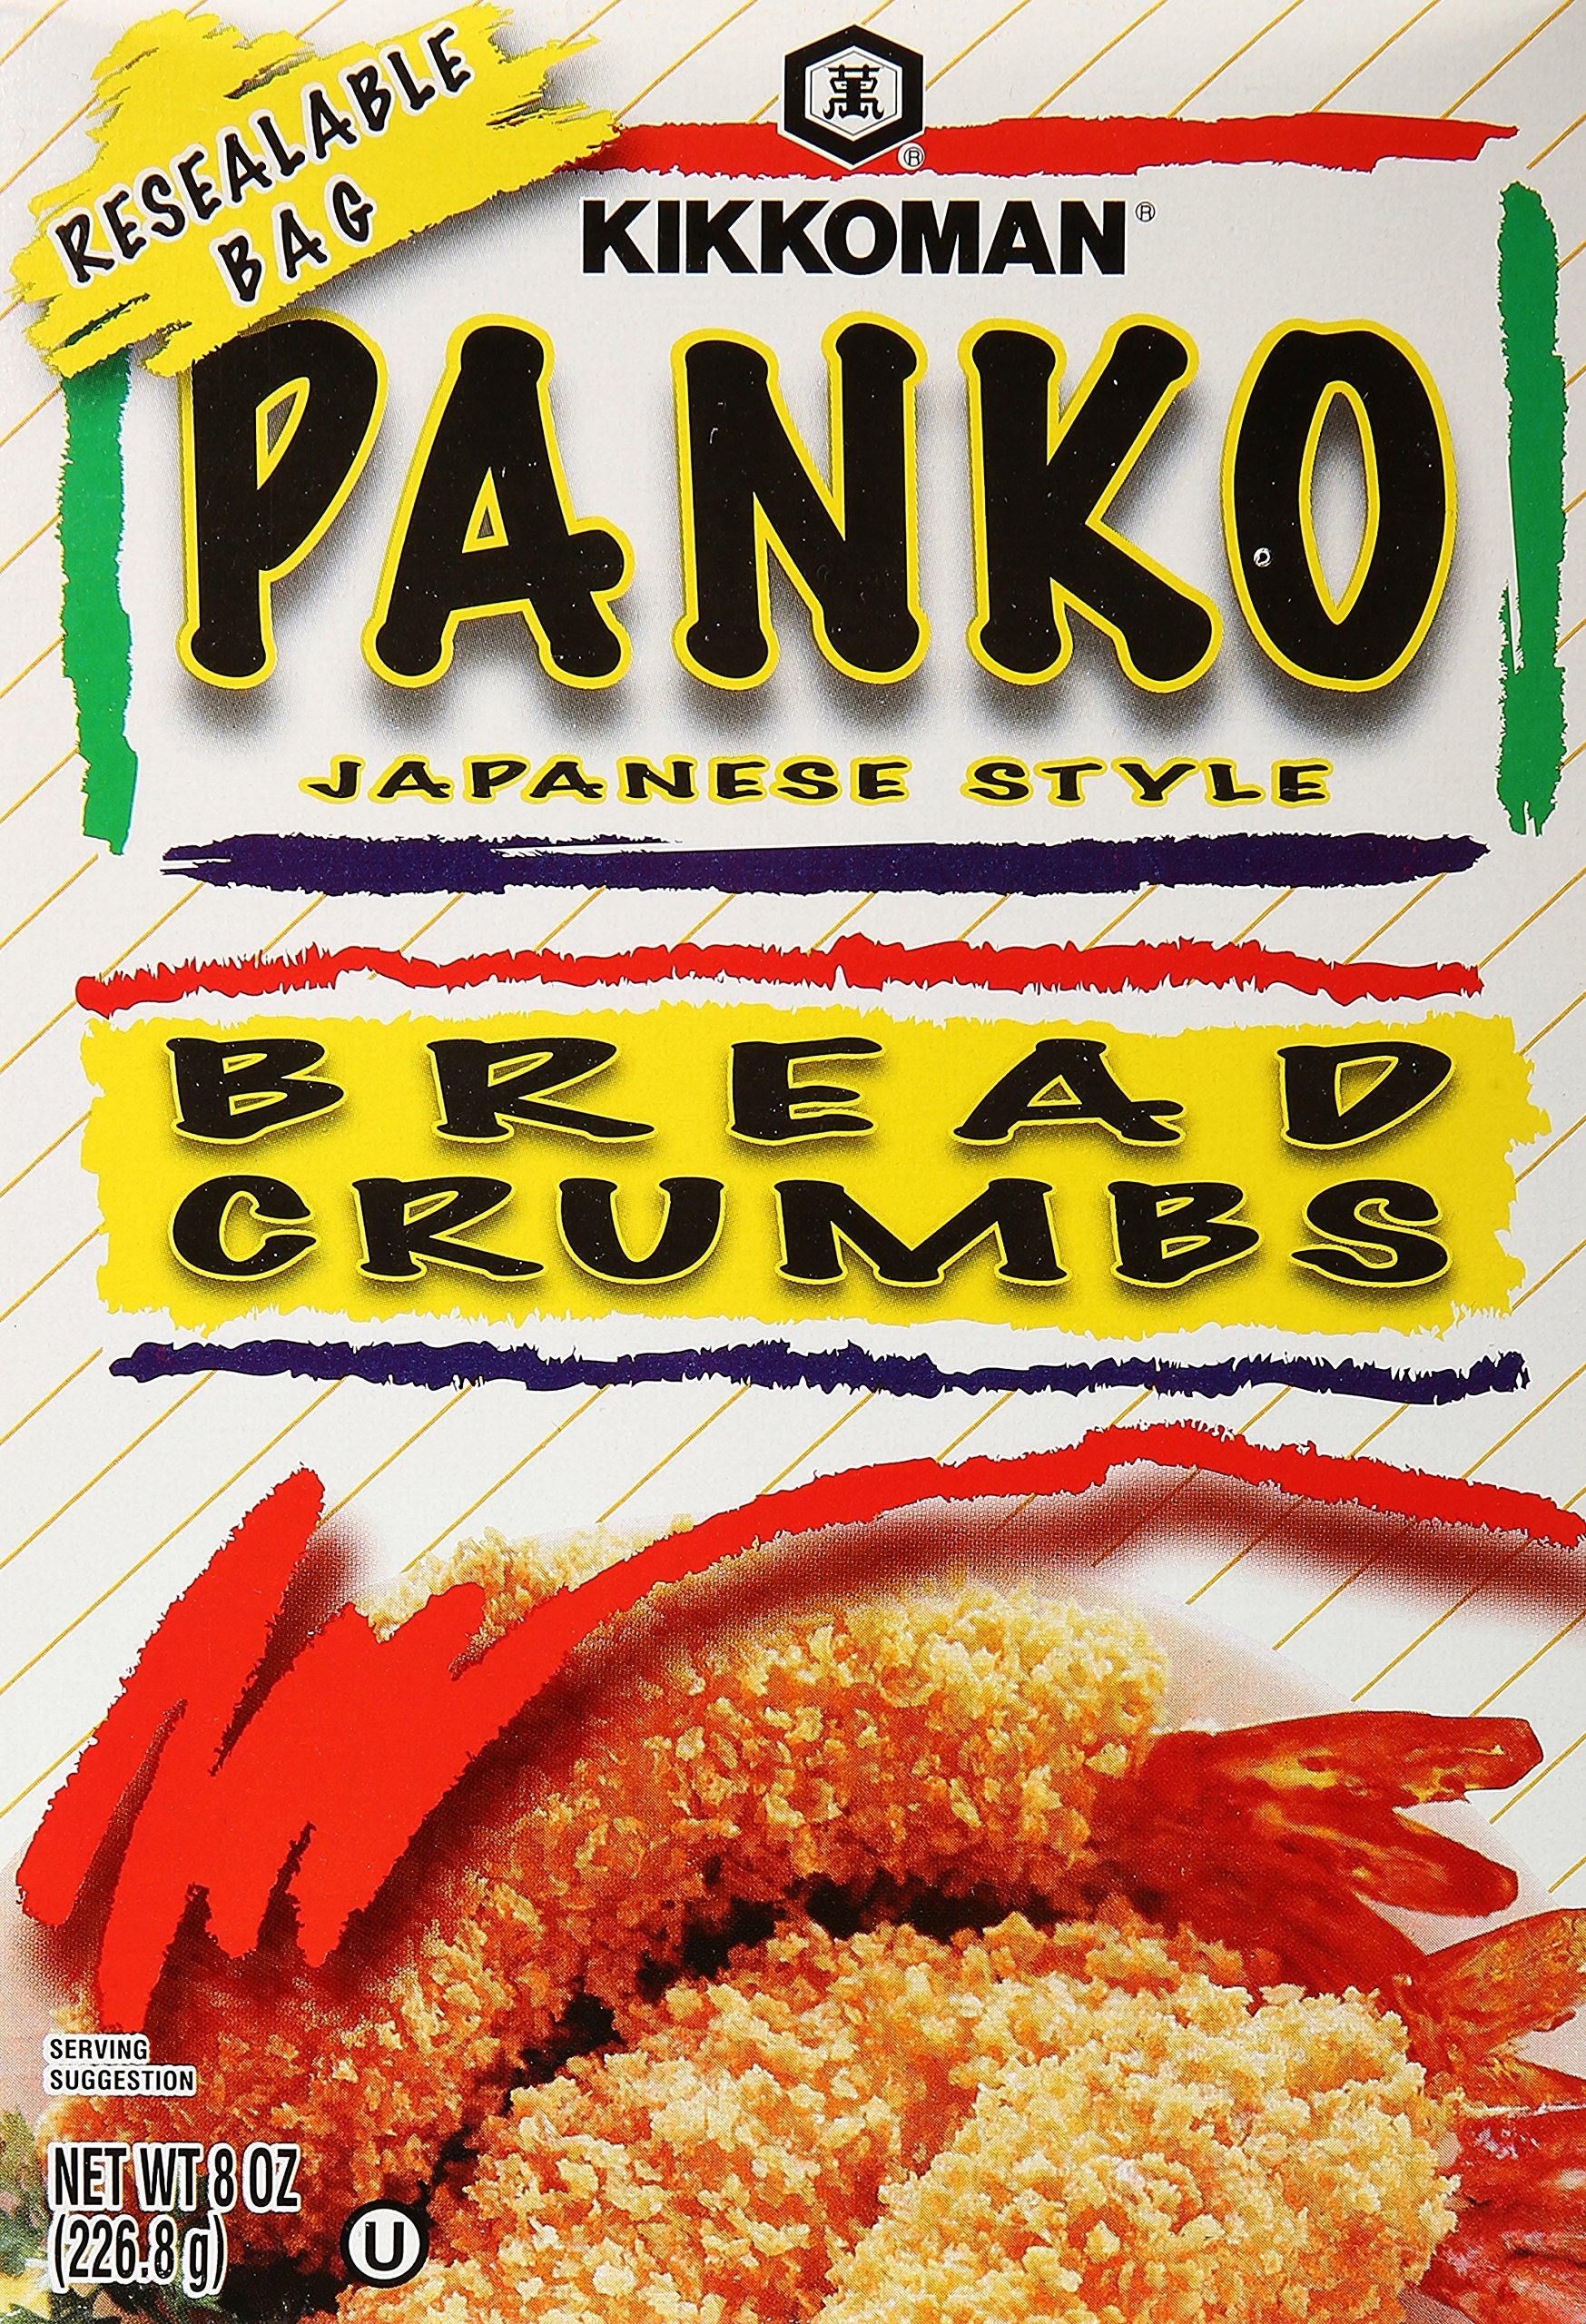
Item Name: Kikkoman, Bread Crumbs Panko, 8 Ounce
Bullet Point 1: Japanese Style Bread Crumbs
Bullet Point 2: Bursting with Flavor
Bullet Point 3: Kikkoman
Bullet Point 4: Use Kikkoman Panko Bread Crumbs like you would any regular crumb
Bullet Point 5: Excellent for coating fried foods or as a topping for casseroles
Product Description: Kikkoman panko bread crumbs are unseasoned japanese-style bread crumbs that are baked from custom-baked bread to make airy, crispy crumbs. Our crumbs are toasted to a delicate crunch that won't burn easily during cooking. Our panko bread crumbs come in one 8 ounce box and have the good housekeeping quality tested seal.
Value: 8.0
Unit: Ounce

Price: 2.39